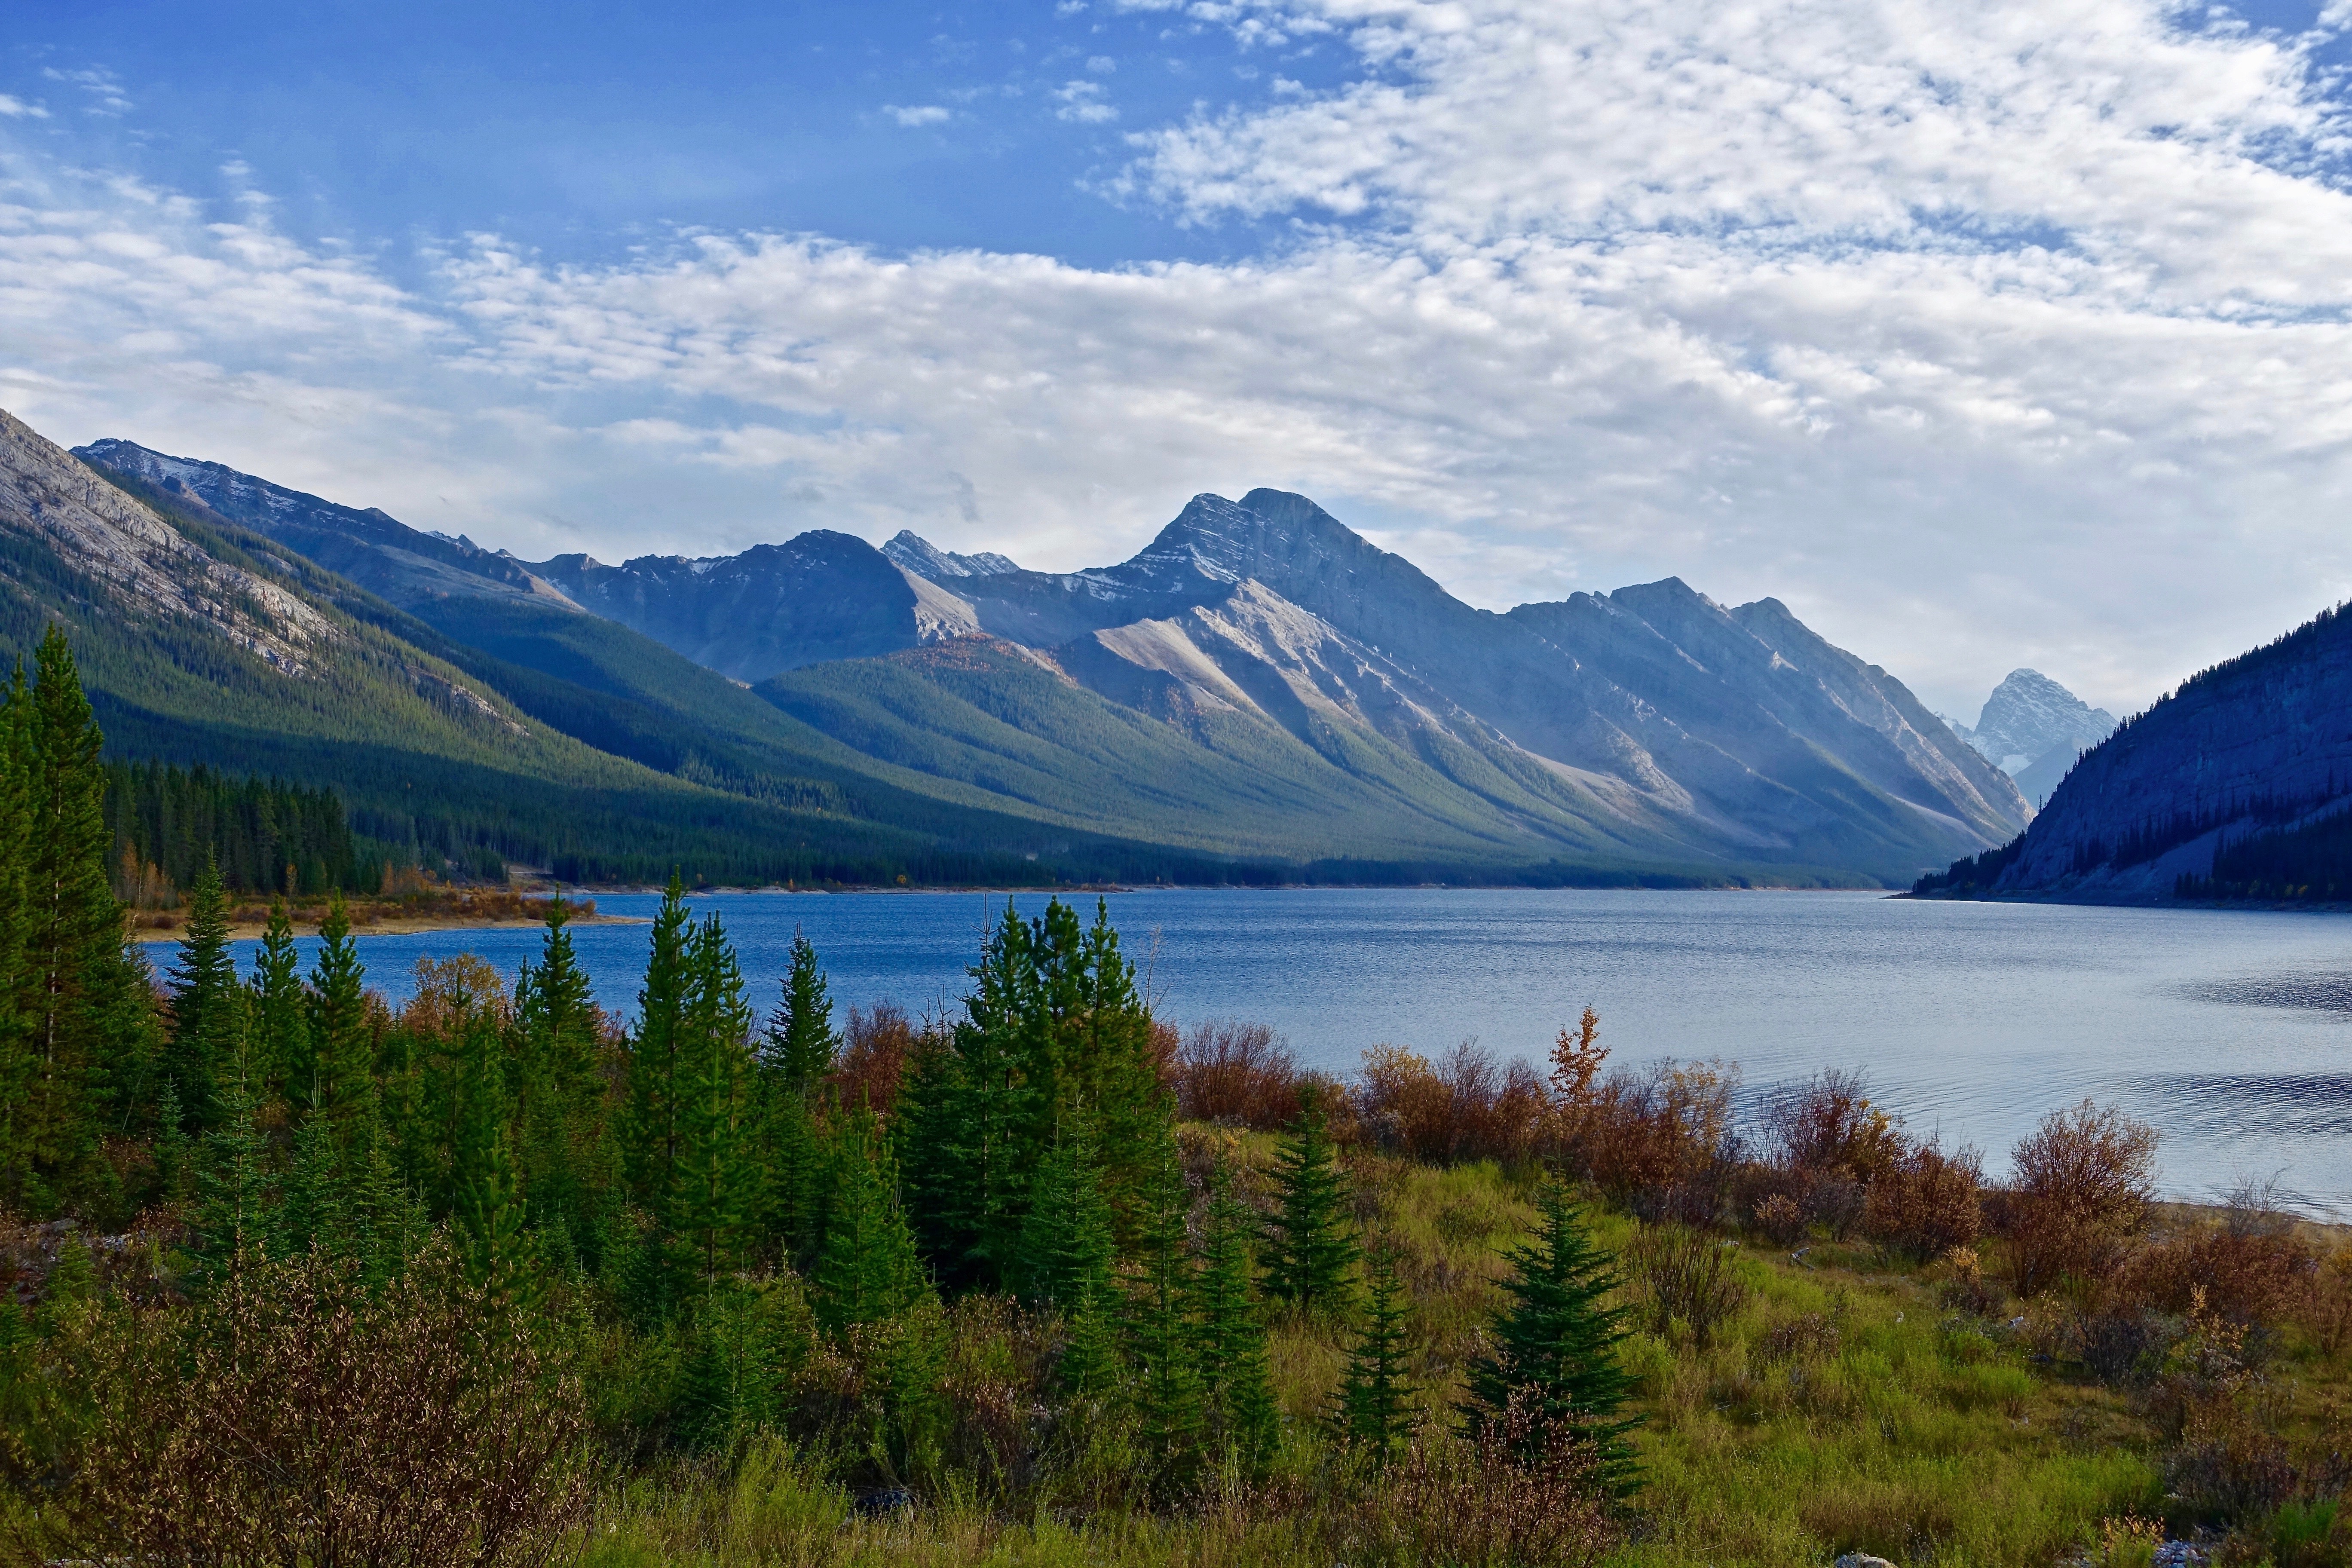
mountain, mountainous landforms, highland, nature, natural landscape, wilderness, sky, lake, mountain range, natural environment, loch, fell, cloud, hill, national park, fjord, tree, bank, ridge, tarn, landscape, river, sound, reservoir, alps, mount scenery, reflection, valley, glacial lake, lake district, plant, vacation, massif, forest